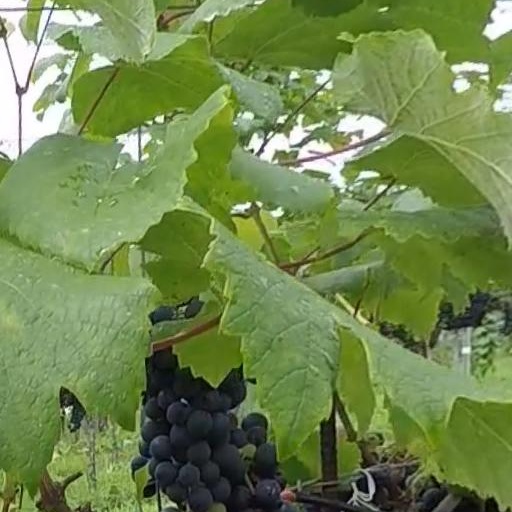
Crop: grape